Nico Mirallegro

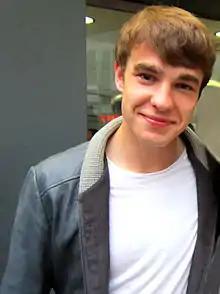
Mirallegro in June 2013

Nico Cristian Mirallegro (born 26 January 1991) is an English actor. He is best known for his roles as Barry "Newt" Newton in the soap opera "Hollyoaks" (2007–2010), Finn Nelson in "My Mad Fat Diary" (2013–2015), Joe Middleton in "The Village" (2013), and Johnjo O'Shea in "Common" (2014). His feature film credits include "Spike Island" (2012), "Anita B." (2014), "The Pass" (2016), and "Peterloo" (2018).